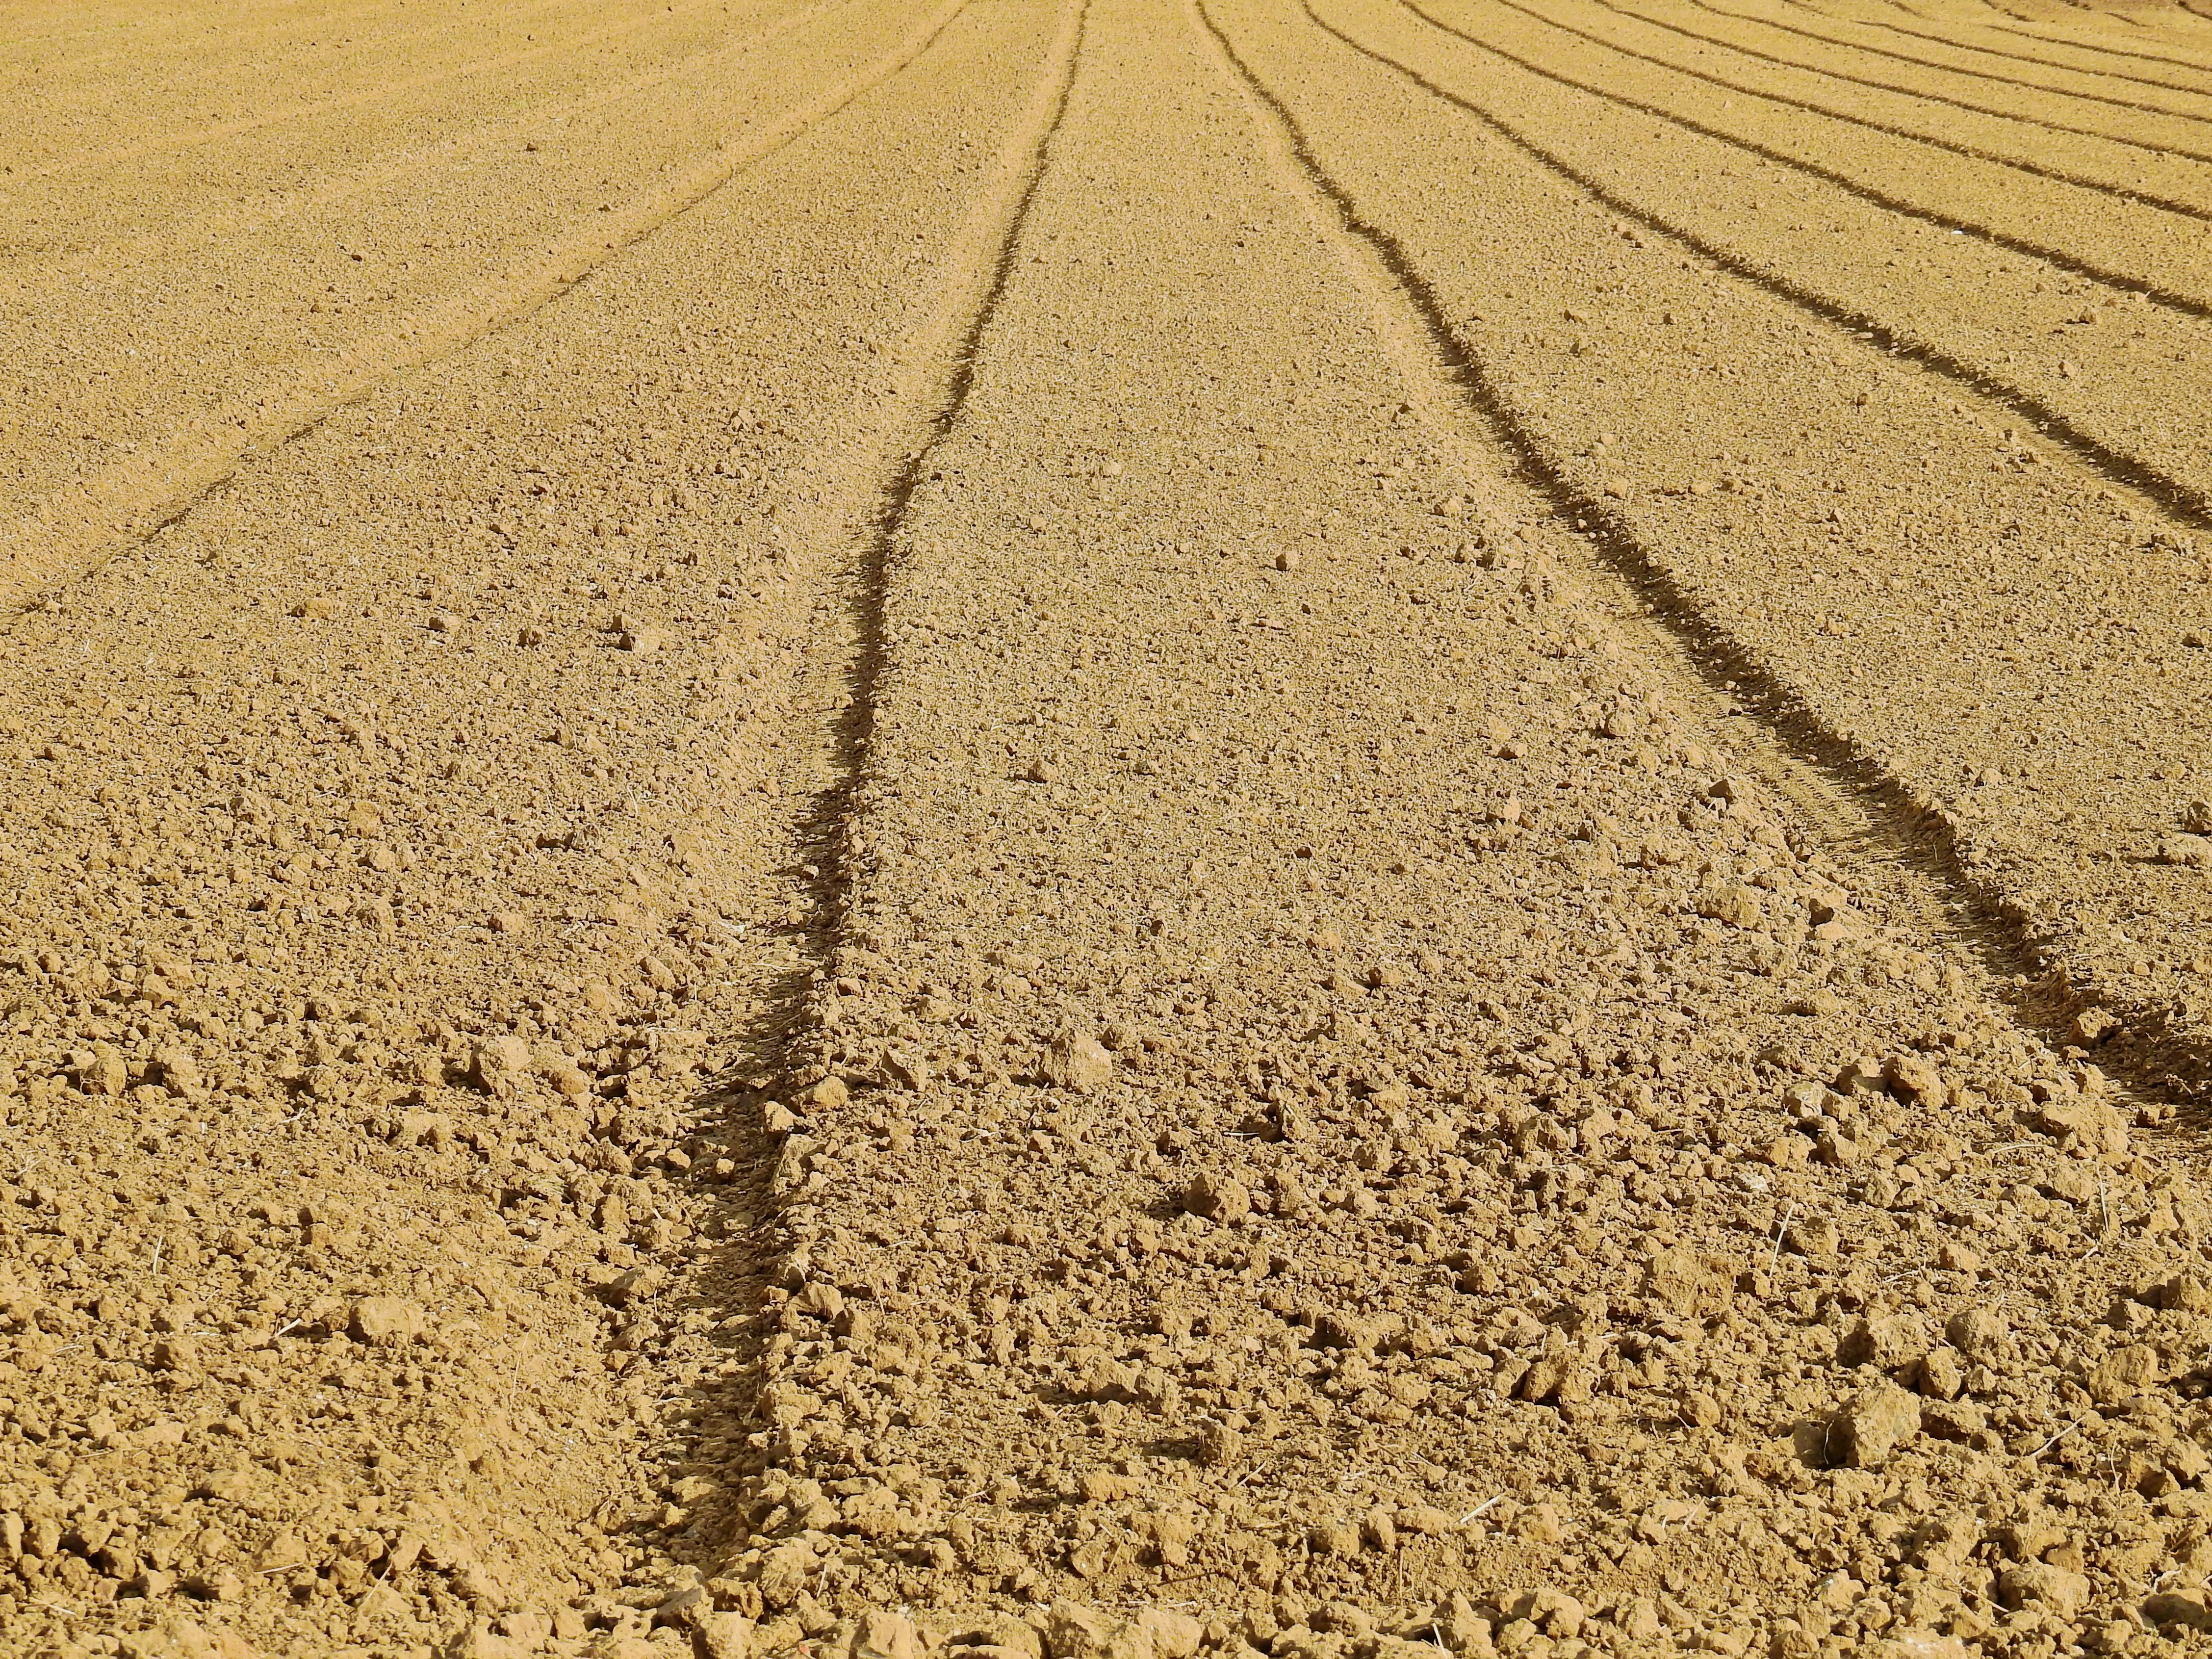
landscape, nature, sand, field, asphalt, environment, soil, agriculture, ridge, fields, arable, flooring, subsoil, road surface, grass family